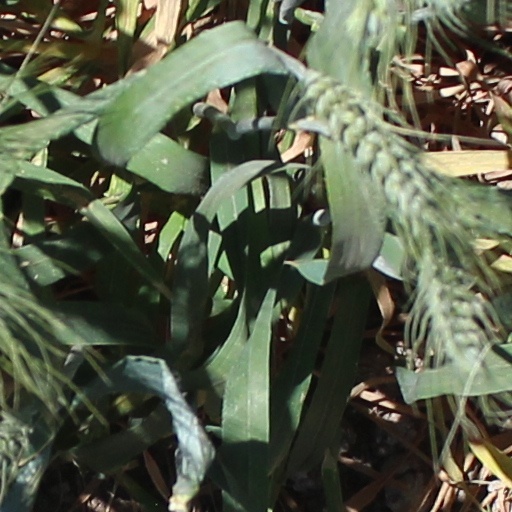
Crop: wheat